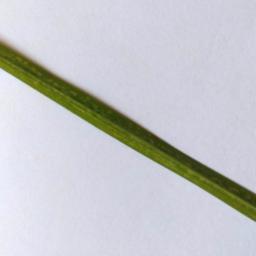
Label: Rice___Healthy